Ann Sheridan

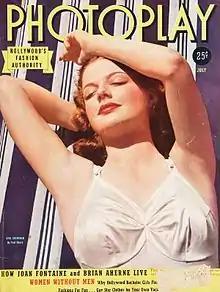
Sheridan in 1940

In March 1939, Warner Bros. announced Sheridan had been voted by a committee of 25 men as the actress with the most "oomph" in America. "Oomph" was described as "a certain indefinable something that commands male interest".